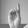
ASL letter: D